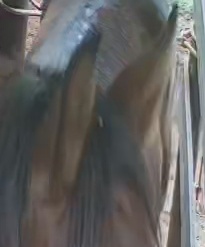
Face region: ears (position_of_ears)
Pain indicator: not_present